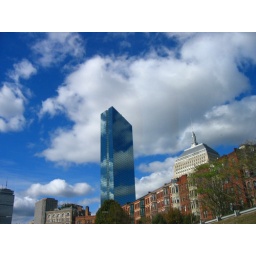
mirror building in boston